Illinois Central Railroad Yard-Cherokee

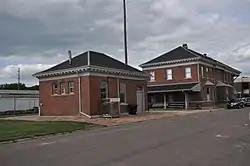

The Illinois Central Railroad Yard, also known as Cherokee Illinois Central Station, is a nationally recognized historic district located in Cherokee, Iowa, United States. It was listed on the National Register of Historic Places in 1990. Cherokee was a hub for the Illinois Central Railroad's (IC) branch lines, and the railroad's westernmost division headquarters in the state. The district was a collection of structures that were associated with the IC's second and third building phases, 1860 to 1870 and 1886 to 1888, and the expansion of the roundhouse in 1915. It represented the last of the pre-Diesel era railroad yards left in Iowa. At the time of its nomination it contained 17 resources, which included seven contributing buildings, one contributing structure and nine non-contributing buildings. Ten of the buildings were of frame construction and seven were brick. Most of the buildings no longer exist, having been replaced by an agricultural cooperative. The former depot and American Express building remain.